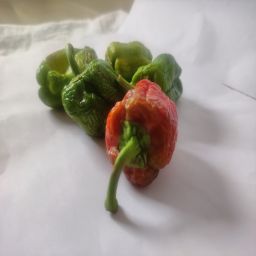
Crop: Bell Pepper
Quality: Old